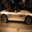
Label: automobile